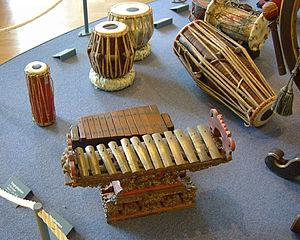
Des instruments de percussion ethniques